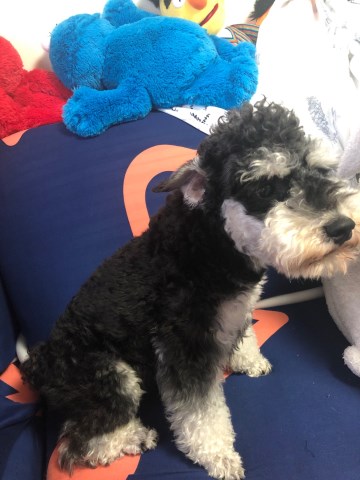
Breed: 2342-n000102-miniature_schnauzer